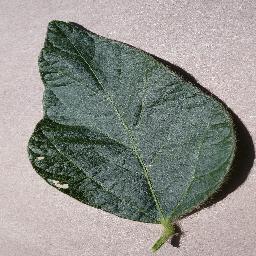
Label: Soybean___healthy